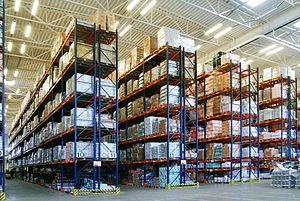
La palette de manutention est un accessoire destiné à rationaliser la manutention, le stockage et le transport de marchandises. L'idée pertinente de l’innovation fut de standardiser le mode de reprise de charge par le dessous en faisant une surélévation minimale d'un élément rigide plat. Cette innovation est intimement liée au domaine du matériel de manutention. Le premier échelon de ce métier est celui de cariste.